Cornwall

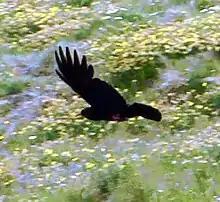
The red-billed chough ("Pyrrhocorax pyrrhocorax pyrrhocorax"), once commonly seen throughout Cornwall, experienced a severe decline in its population in the 20th century.

The intrusion of the granite into the surrounding sedimentary rocks gave rise to extensive metamorphism and mineralisation, and this led to Cornwall being one of the most important mining areas in Europe until the early 20th century. It is thought tin was mined here as early as the Bronze Age, and copper, lead, zinc and silver have all been mined in Cornwall. Alteration of the granite also gave rise to extensive deposits of China Clay, especially in the area to the north of St Austell, and the extraction of this remains an important industry.